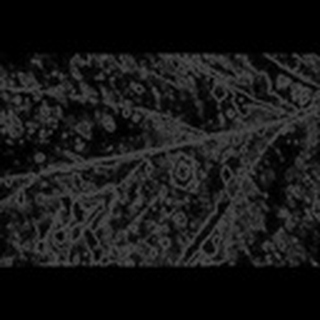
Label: cotton_target_spot